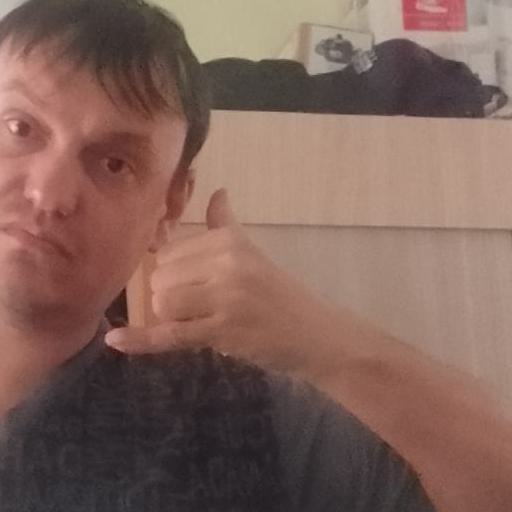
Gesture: call